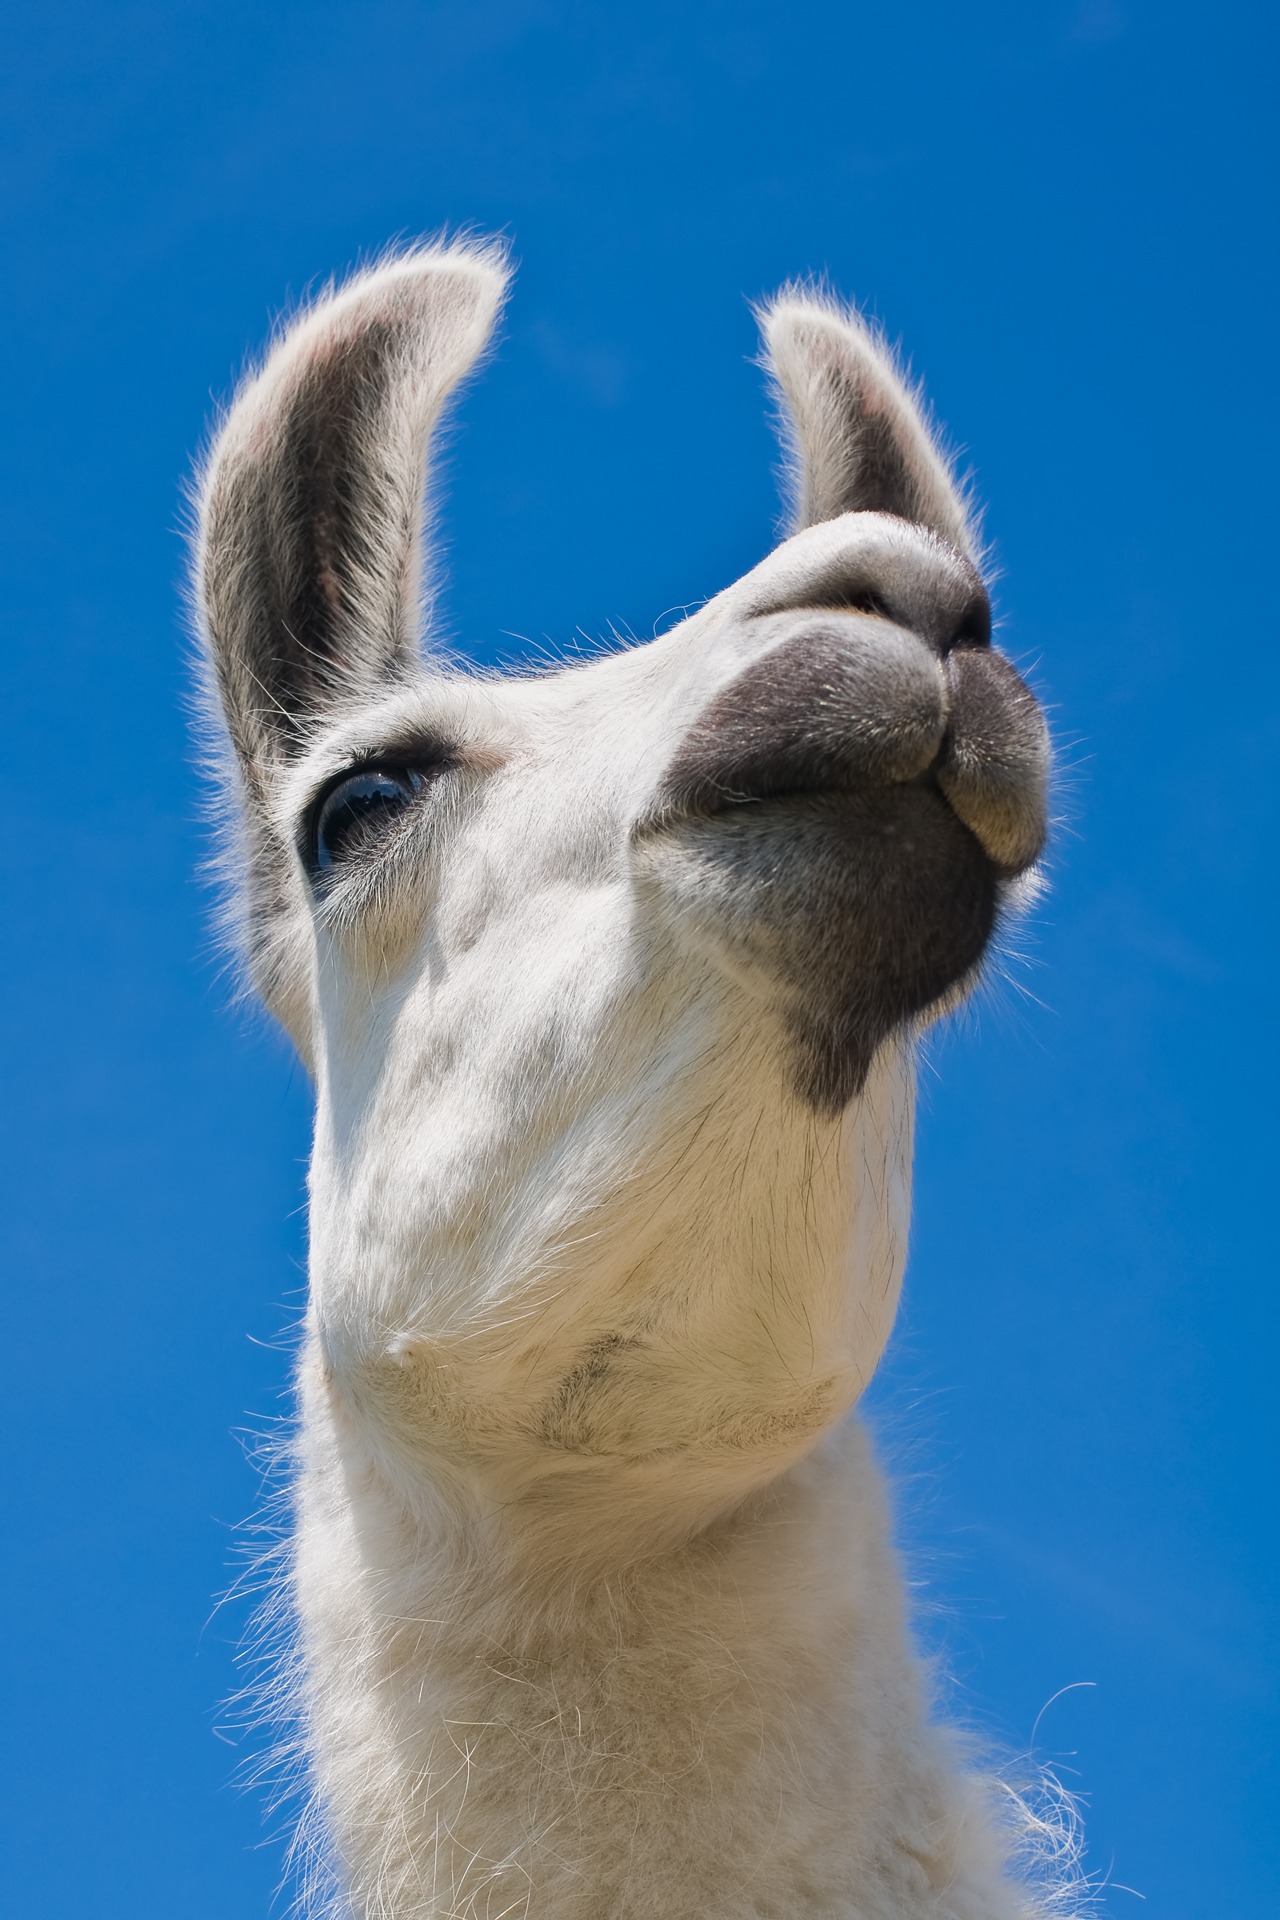
animal, camel, mammal, mane, fauna, close up, llama, alpaca, vertebrate, guanaco, camel like mammal, arabian camel